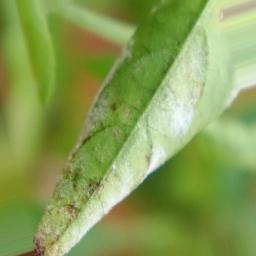
Label: powdery mildew